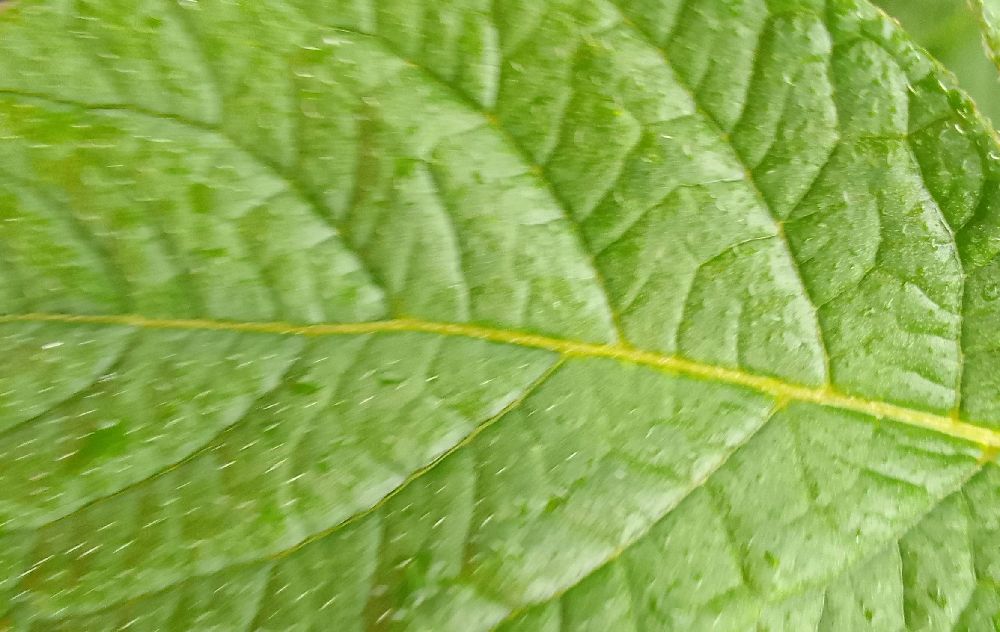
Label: Healthy